Gabby Gabreski

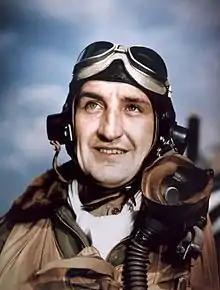

Francis Stanley "Gabby" Gabreski (born Franciszek Stanisław Gabryszewski; January 28, 1919 – January 31, 2002) was a Polish-American career pilot in the United States Air Force who retired as a colonel after 26 years of military service. He was the top American and United States Army Air Forces fighter ace over Europe during World War II and a jet fighter ace with the Air Force in the Korean War.